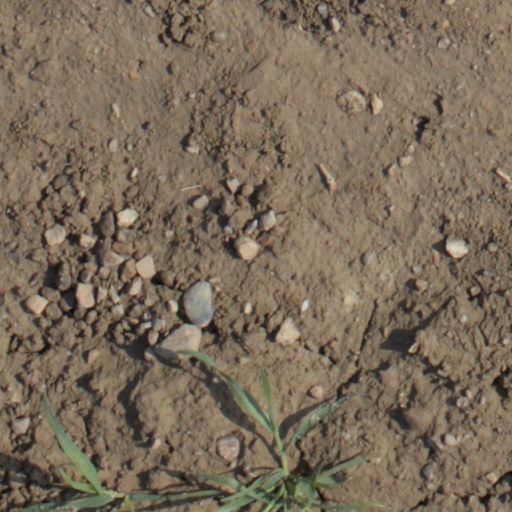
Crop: wheat